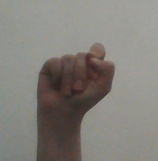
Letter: fa